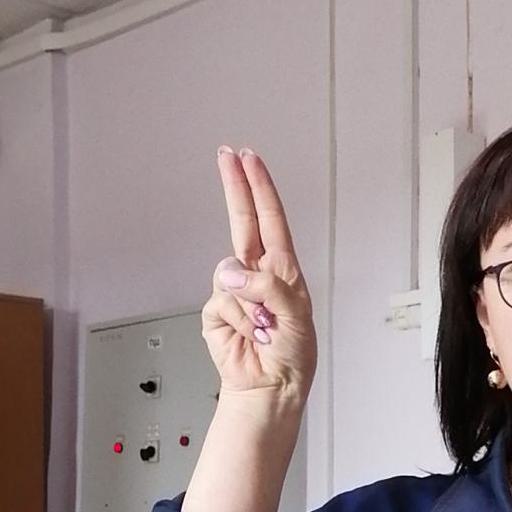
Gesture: two_up